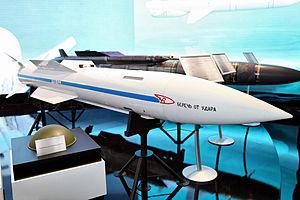
Le R-37, nom de code OTAN : AA-X-13 / AA-13 « Arrow », est un missile air-air russe fabriqué par la firme Vympel, ayant une portée extrêmement importante.